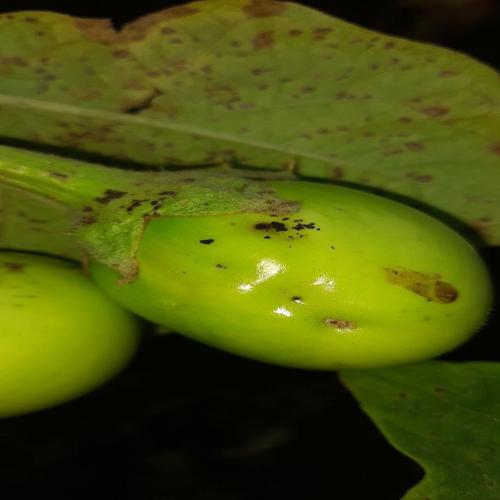
Label: Shoot and Fruit Borer